List of county exclaves in England and Wales 1844–1974

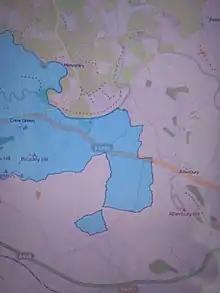
Exclave of Montgomeryshire in England

The county had no exclaves in other counties, and very compact boundaries. However, it did have a counter-enclave: